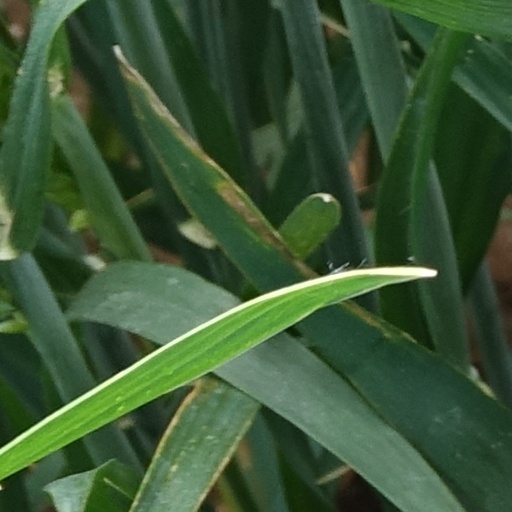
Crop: wheat